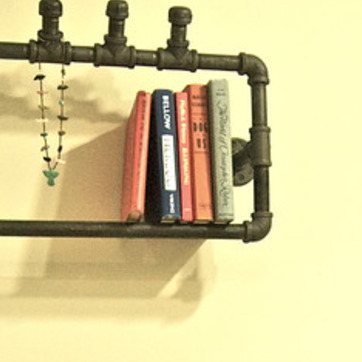
Material: paper